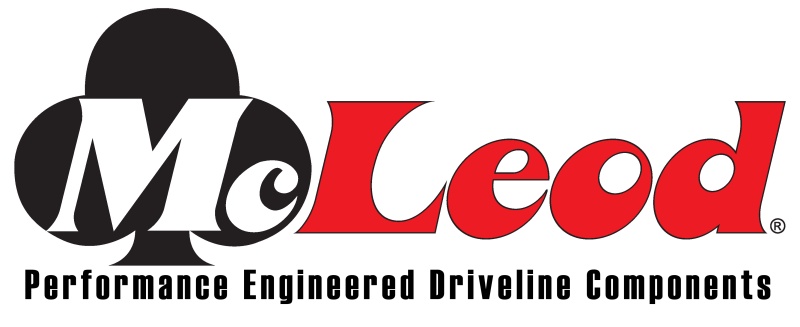
McLeod Slip On Brg Spacer MOPAR For 1.375in Colar
Mcleod Has The Components That You Need To Keep Your Hydraulic Bearing Properly Functioning. We offer an assortment of different fittings and connectors. We also offer adjustment screws and spacers for our 1400 series line of hydraulic bearings, adjustable length pistons for our 1300 series bearings. Installation Instructions
Brand: McLeod Racing
Category: Vehicles & Parts > Vehicle Parts & Accessories > Motor Vehicle Parts > Motor Vehicle Transmission & Drivetrain Parts > Clutch Release Bearings